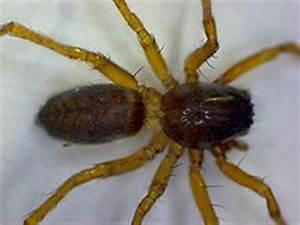
spider